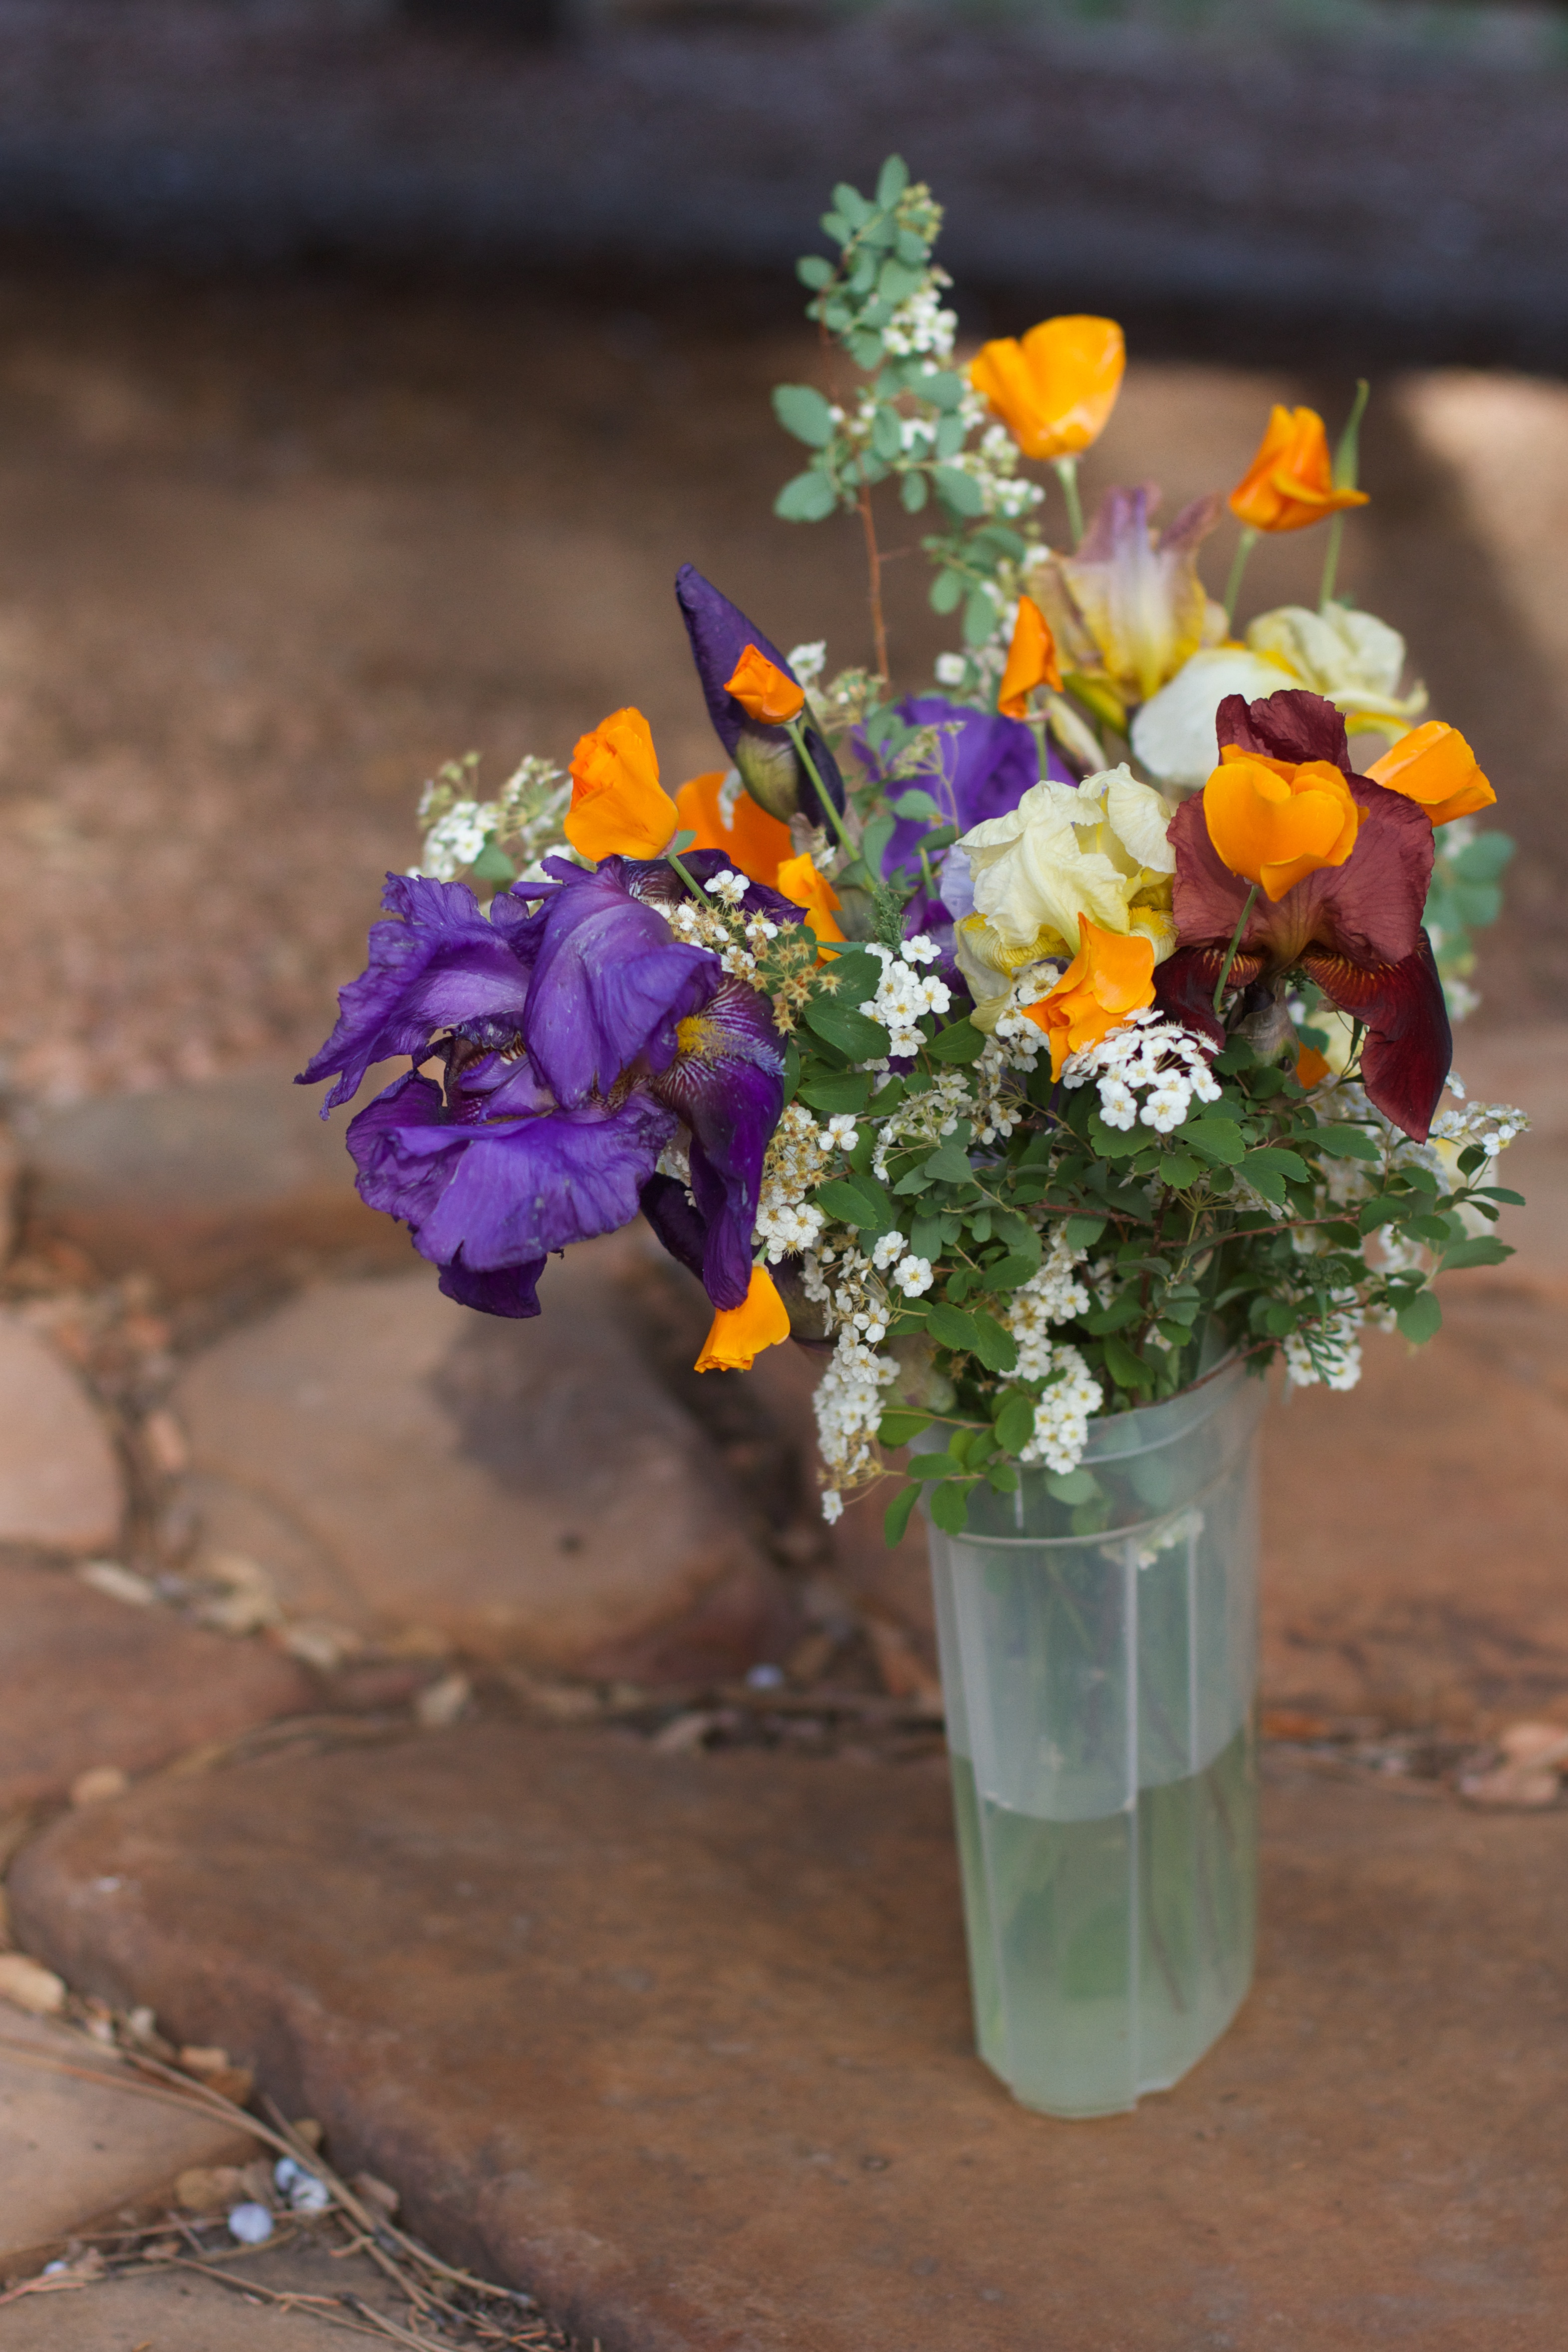
plant, flower, spring, color, yellow, flora, wildflower, floristry, flowering plant, flower bouquet, floral design, annual plant, land plant, flower arranging